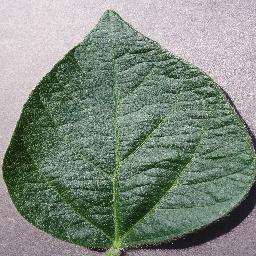
Label: Soybean___healthy